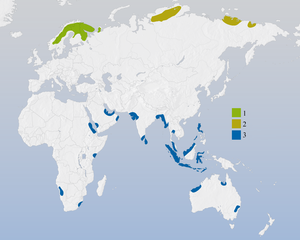
Cette liste des oiseaux au Canada provient de Bird Checklists of the World en date du mois de juillet 2018.
Le Bécasseau falcinelle, également appelé bécasseau platyrrhynque, est une espèce de petits limicoles appartenant à la famille des Scolopacidae. C'est la seule espèce du genre Limicola.